Skipton (UK Parliament constituency)

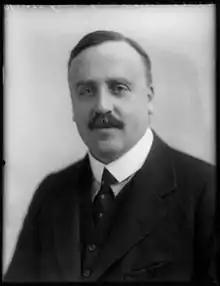
Verney

Another General Election was required to take place before the end of 1940. The political parties had been making preparations for an election to take place and by the Autumn of 1939, the following candidates had been selected;